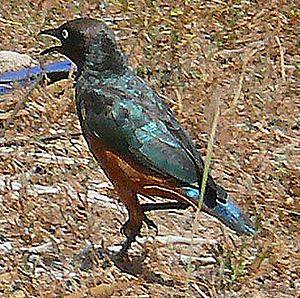
Le Choucador à ventre roux est une espèce d'oiseaux de la famille des Sturnidae.